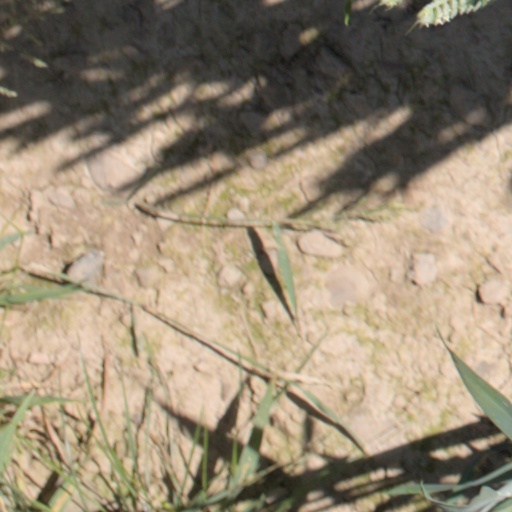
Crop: wheat